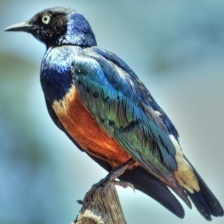
Species: SUPERB STARLING
Scientific name: LAMPROTORNIS SUPERBUS